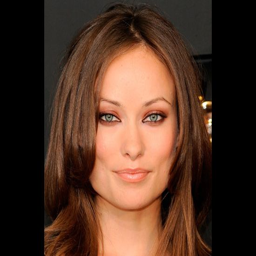
piercing light eyes are perhaps her most distinguishing feature .